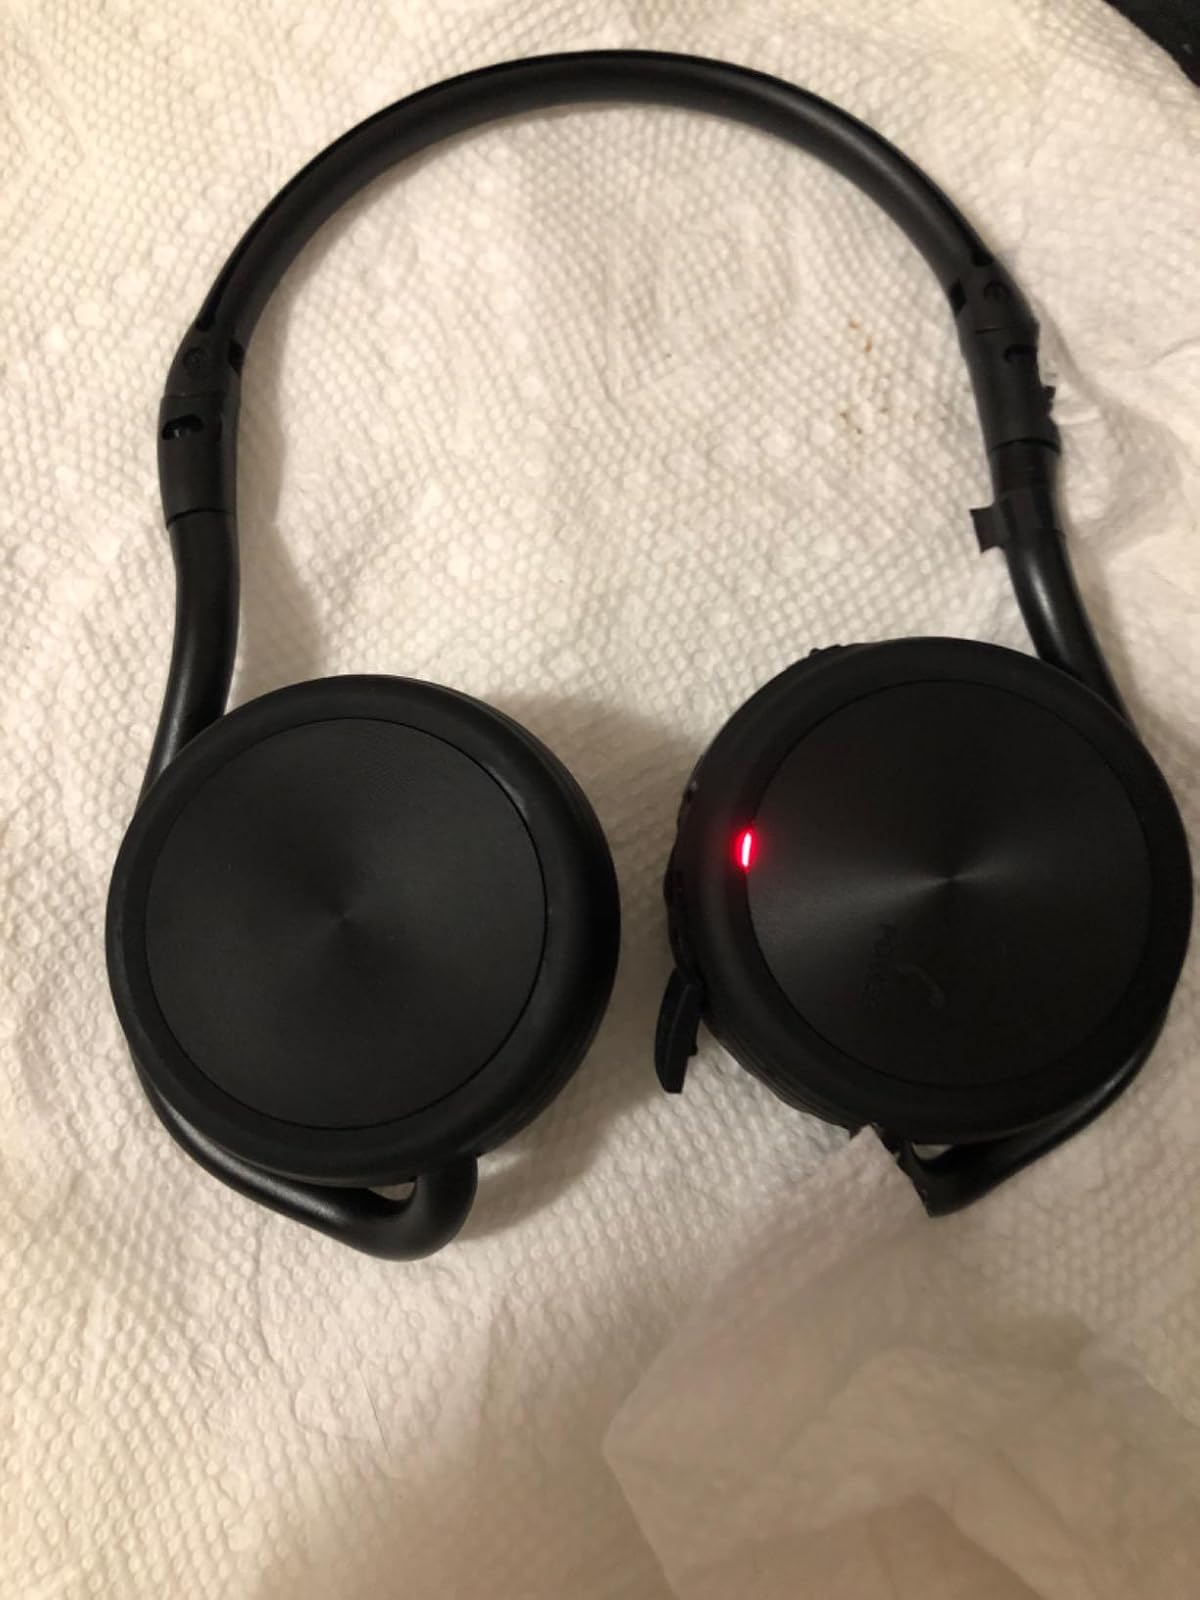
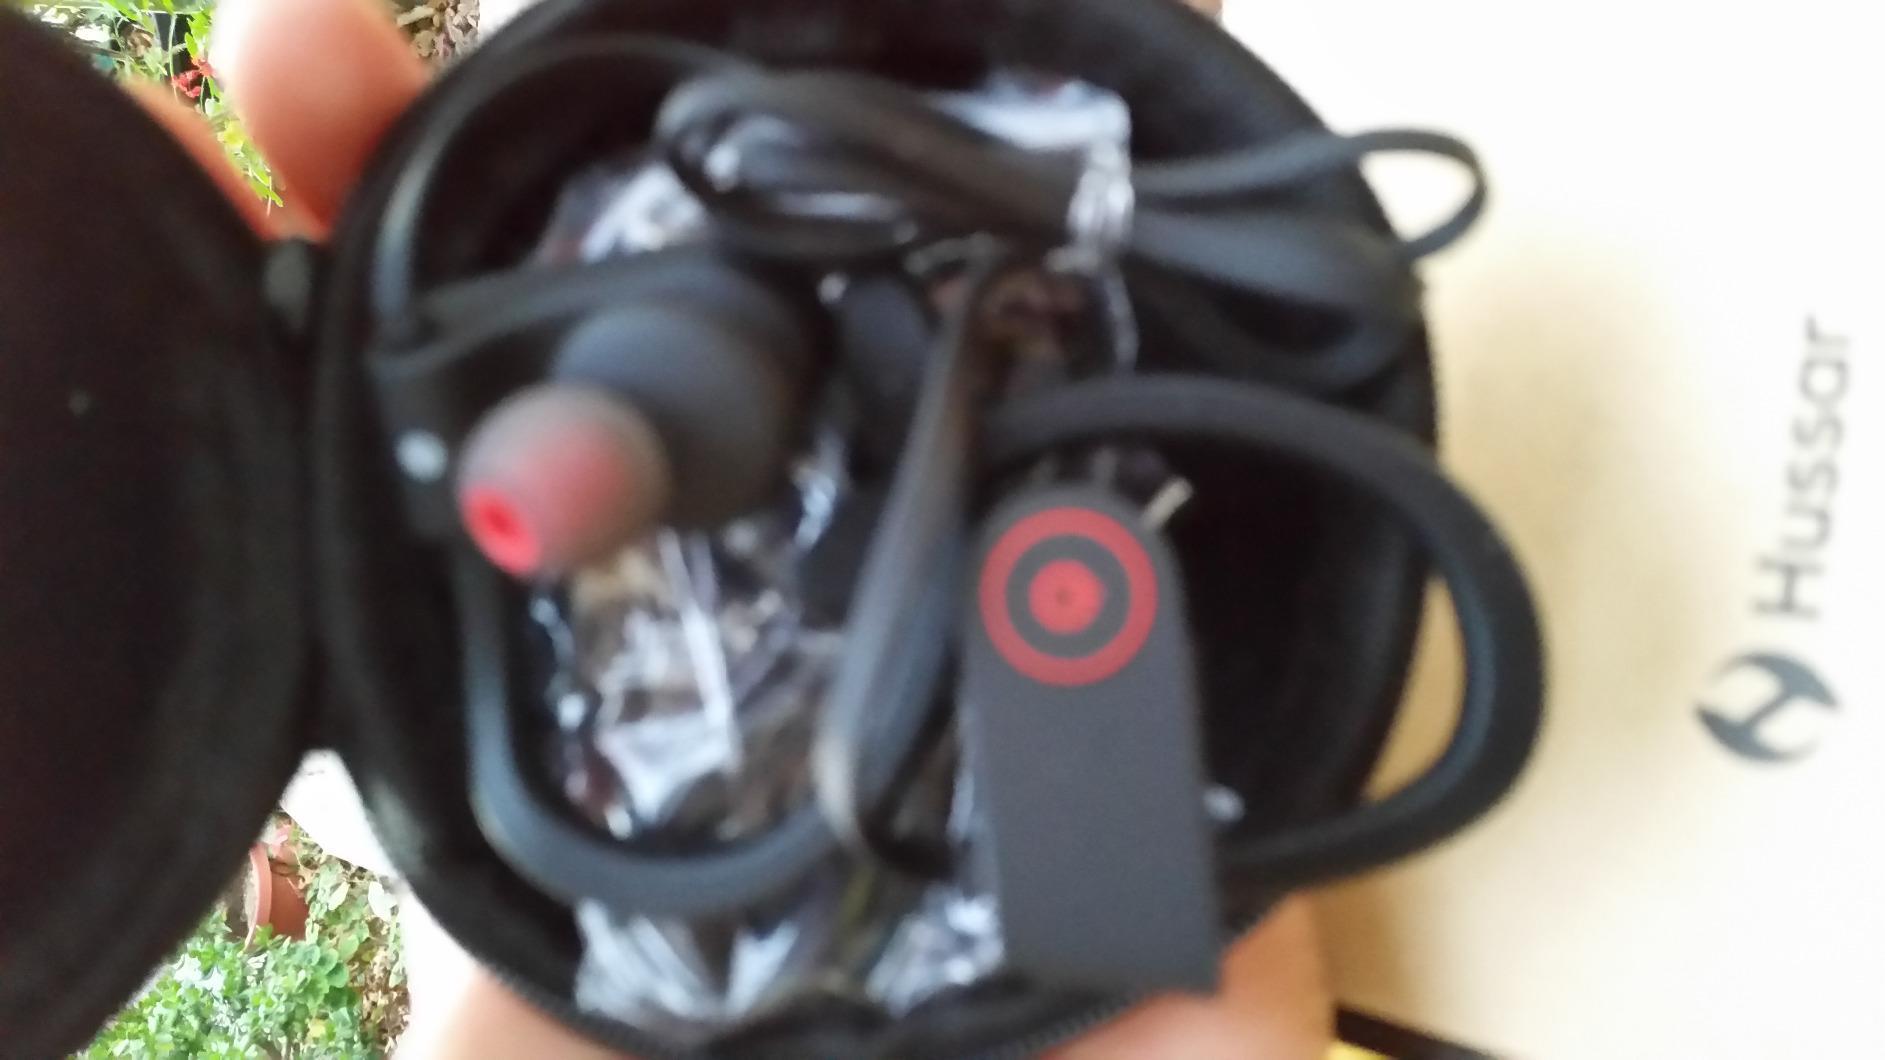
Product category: headphones
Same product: no